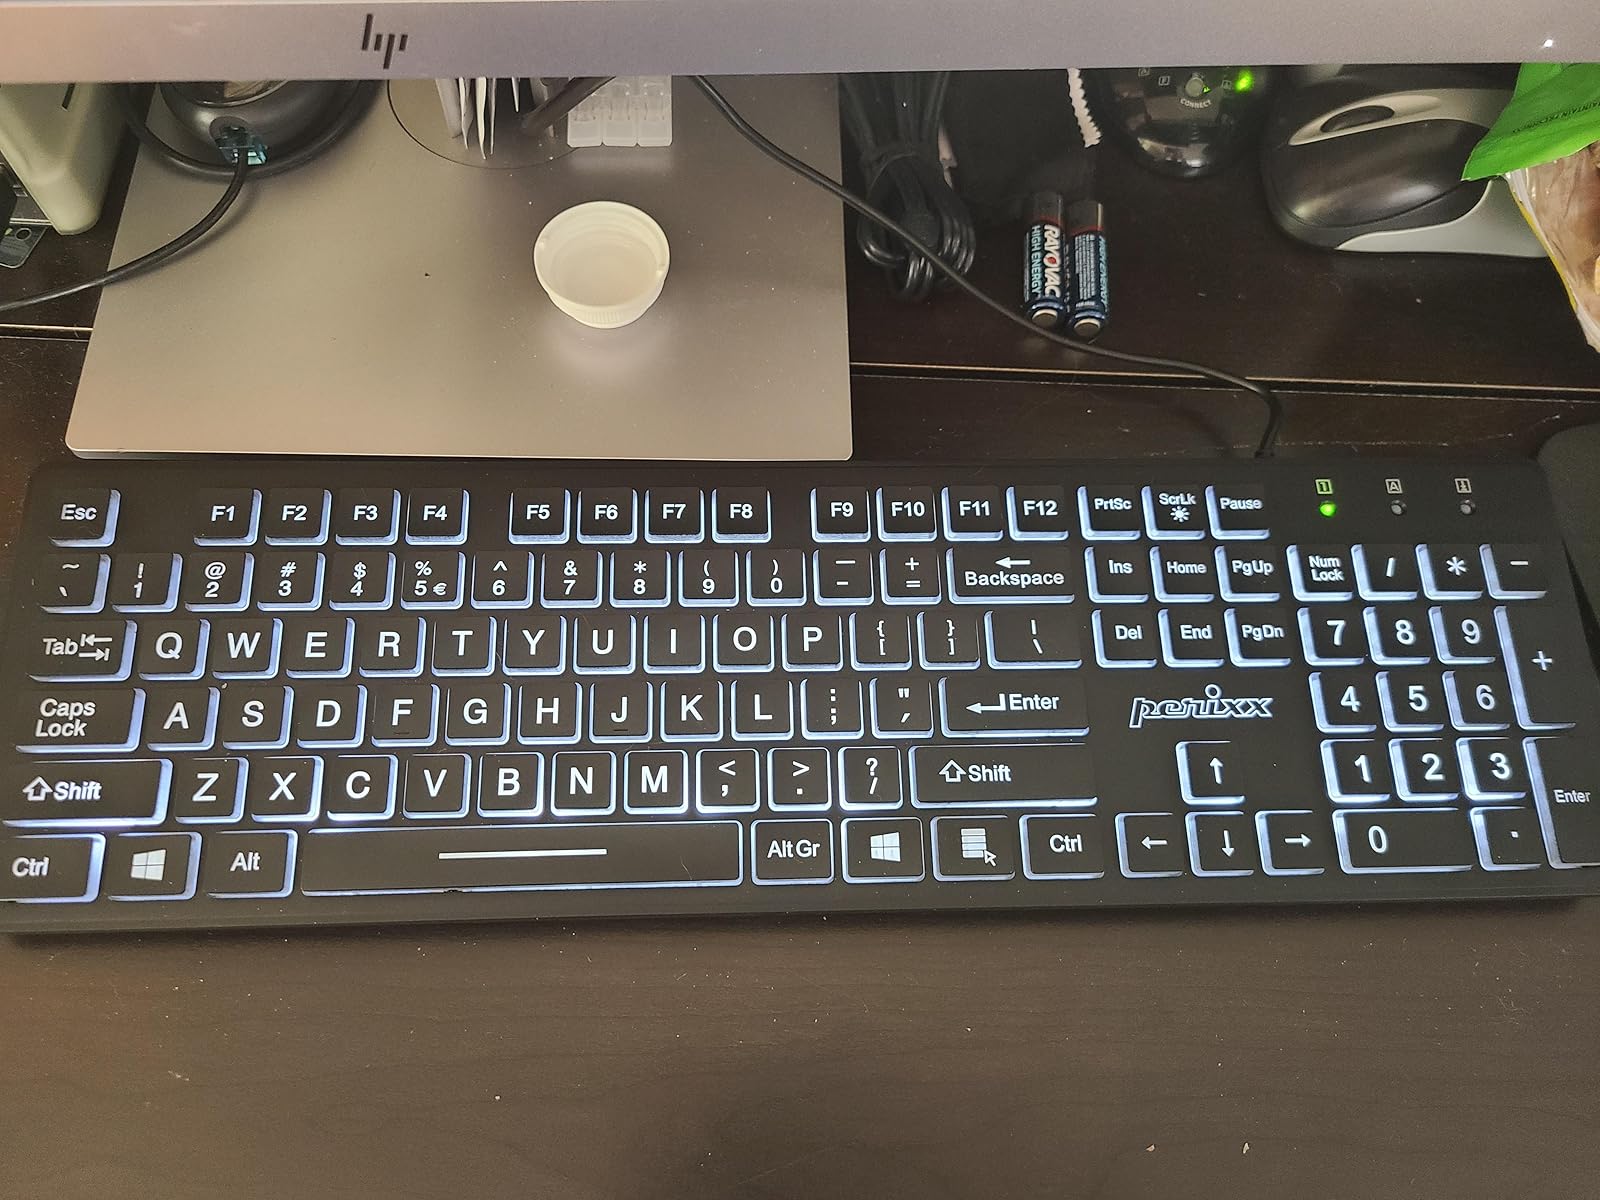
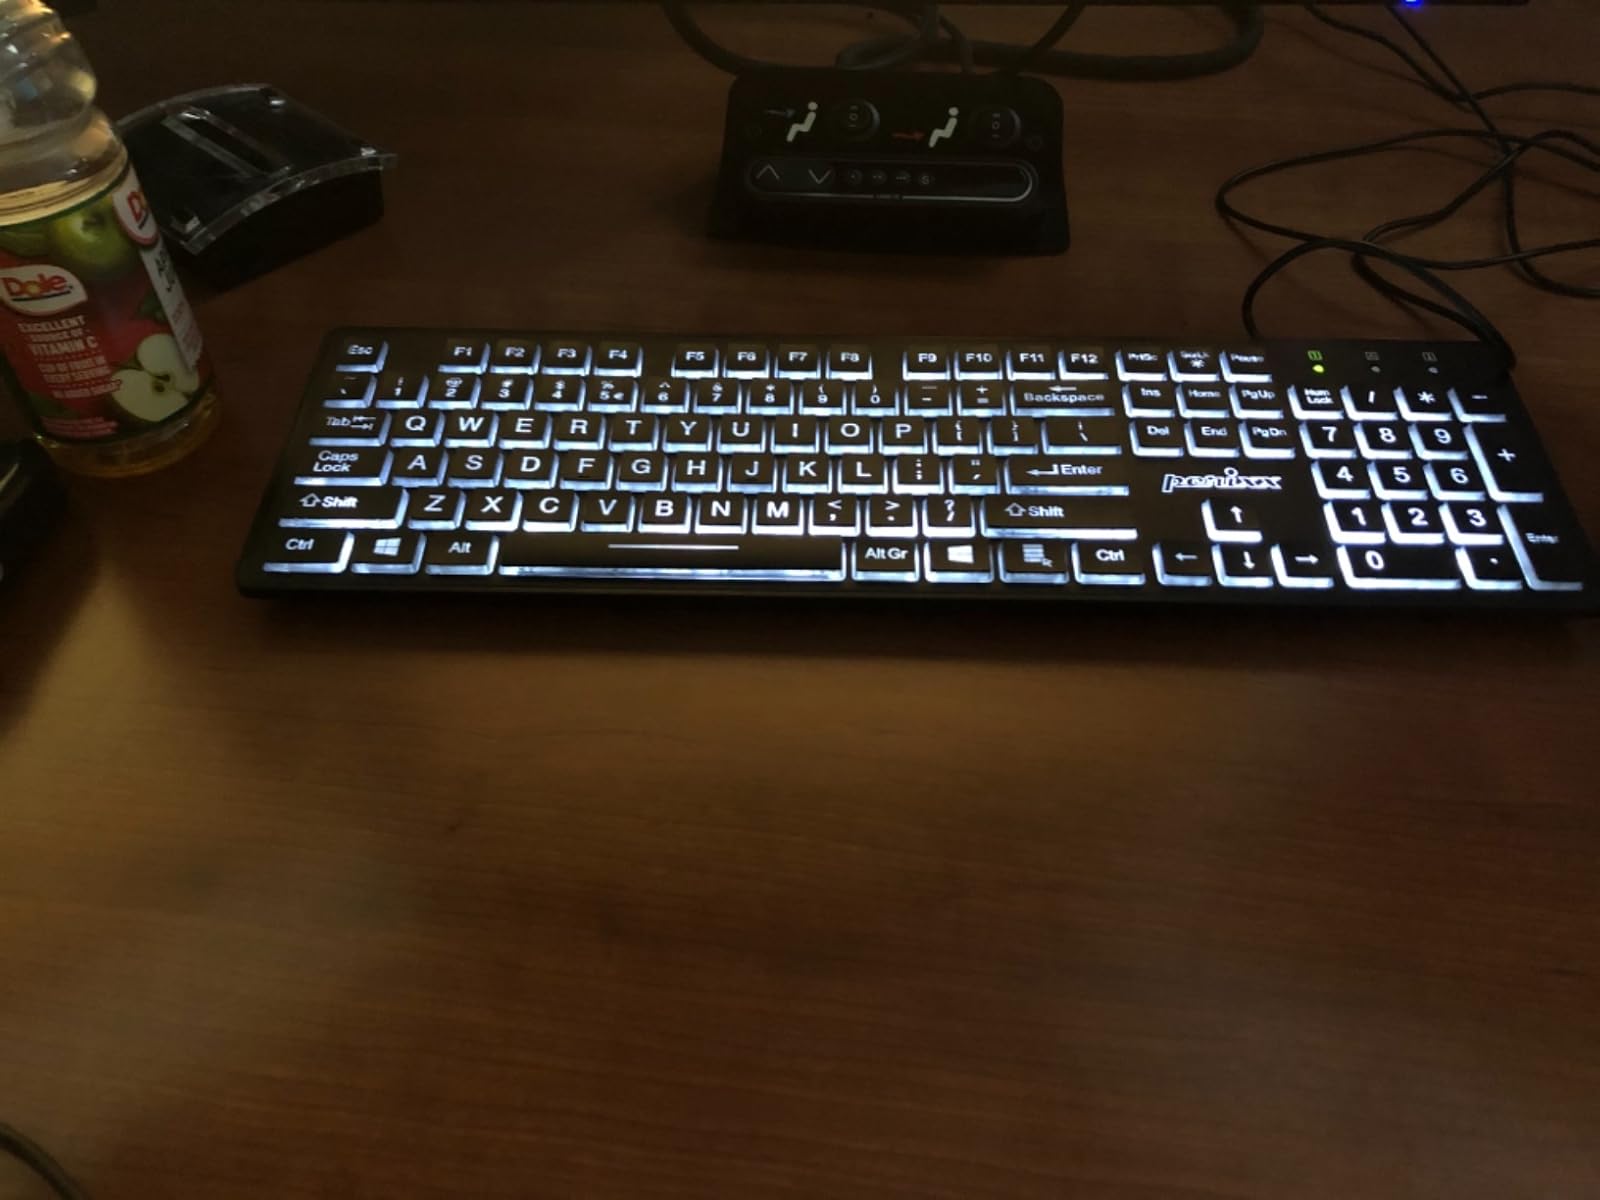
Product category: keyboard
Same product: yes